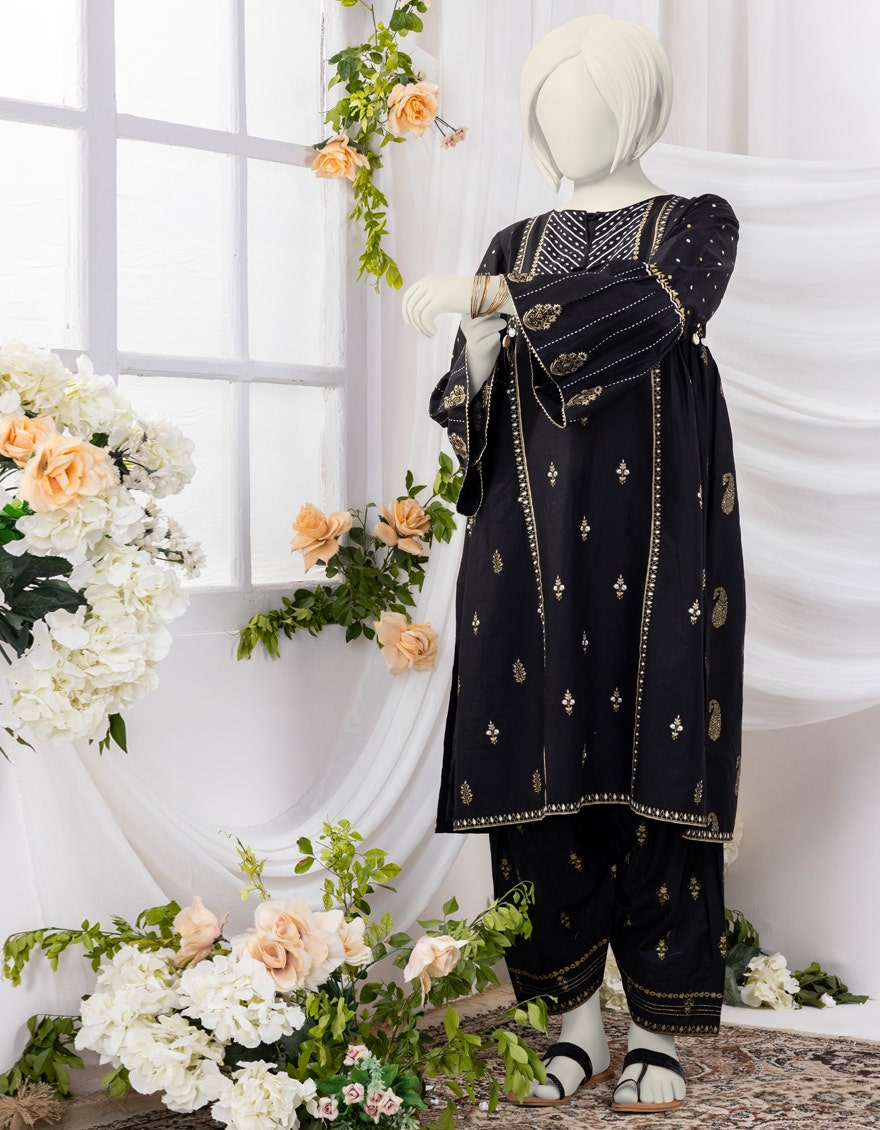
black embroidered salwar suit